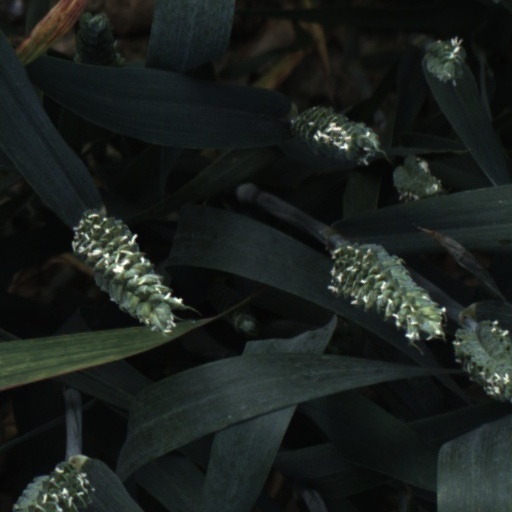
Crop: wheat